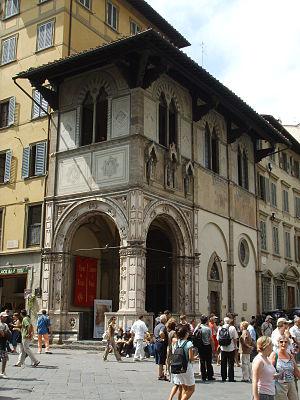
La Loggia del Bigallo, accolée au palais, est située Piazza San Giovanni, du côté ouest du parvis du Duomo, la cathédrale Santa Maria del Fiore à Florence.
La cathédrale Santa Maria del Fiore est la cathédrale/dôme du XIIIᵉ siècle de l'archidiocèse de Florence à Florence en Toscane. Située piazza del Duomo dans le centre historique de Florence, elle est accolée au campanile de Giotto et face à la porte du Paradis du baptistère Saint-Jean et à la Loggia del Bigallo. Avec son dôme de l'architecte Filippo Brunelleschi de 1436 qui marque le début de l'architecture de la Renaissance, elle est classée au patrimoine mondial de UNESCO depuis 1982.
La piazza del Duomo est avec la piazza della Signoria et le ponte Vecchio, la plus importante place touristique de Florence en Toscane en Italie, avec sa trilogie de monuments historiques en marbre vert, rouge et blanc, classés au patrimoine mondial de l'humanité : le baptistère Saint-Jean du IVᵉ siècle, la cathédrale Santa Maria del Fiore et le campanile de Giotto du XIIIᵉ siècle.